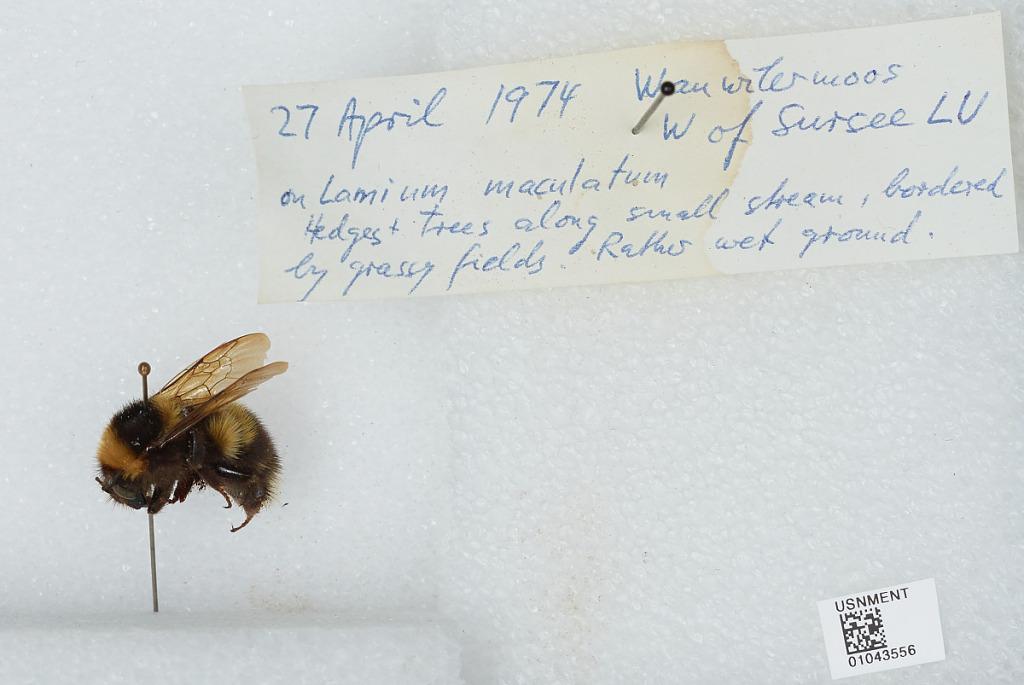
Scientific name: Bombus sp.
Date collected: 1974-4-27
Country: Switzerland
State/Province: Lucerne
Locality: Wauwilermoos, West of Sursee
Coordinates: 47.1757, 8.00497